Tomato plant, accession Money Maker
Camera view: horizontal (90 deg, fisheye); turntable rotation: 150 degrees
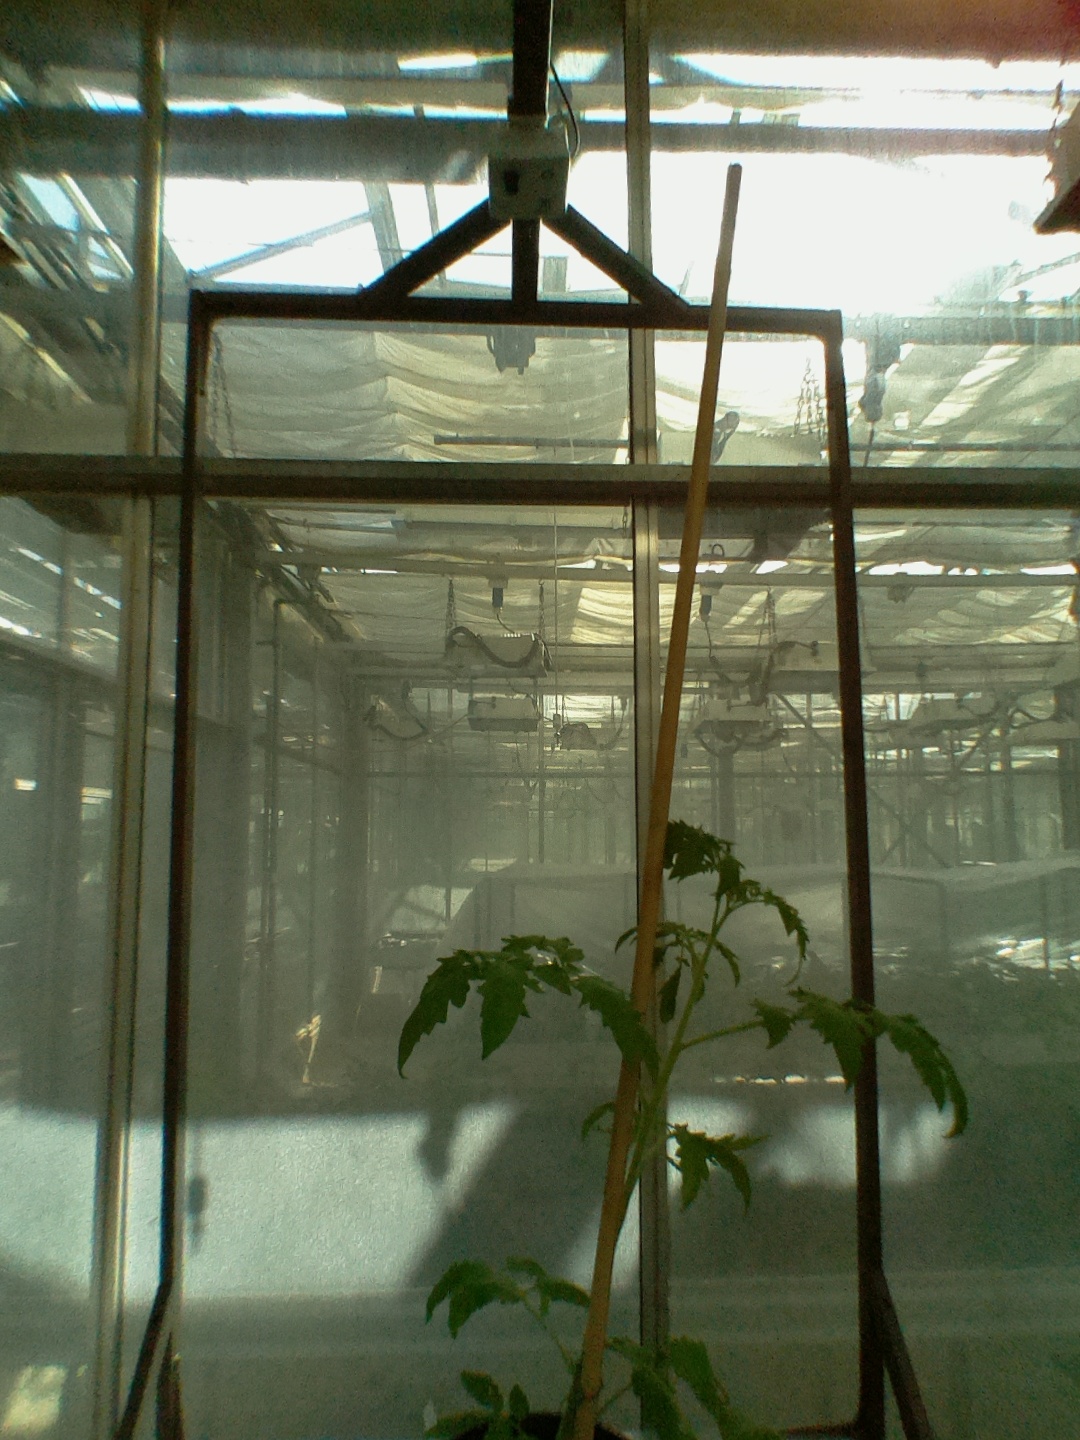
BBCH growth stage 15: 10 of true leaves visible